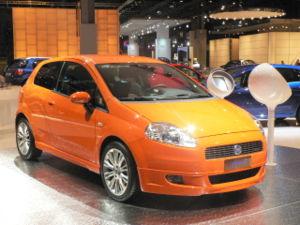
L'usine Fiat Melfi ou Fiat-SATA, acronyme de Società Automobilistica Tecnologia Avanzata, est une usine de construction automobile de Fiat Group Automobiles S.p.A..